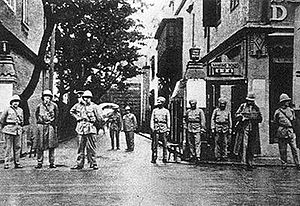
30. maj-bevægelsen
Briternes politi i den internationale zone i Shanghai i 1925.
30. maj-bevægelsen var en arbejder- og anti-imperialistisk folkeopstand, som blev til, da politiet i Shanghai den 30. maj 1925 åbnede ild mod kinesiske strejkende arbejdere i byens internationale bosættelse.